Sin Takes a Holiday

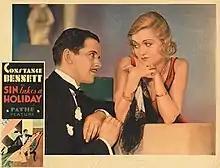
Lobby card with Kenneth MacKenna and Constance Bennett

In 1958, the film entered the public domain in the United States because the claimants did not renew its copyright registration in the 28th year after publication.